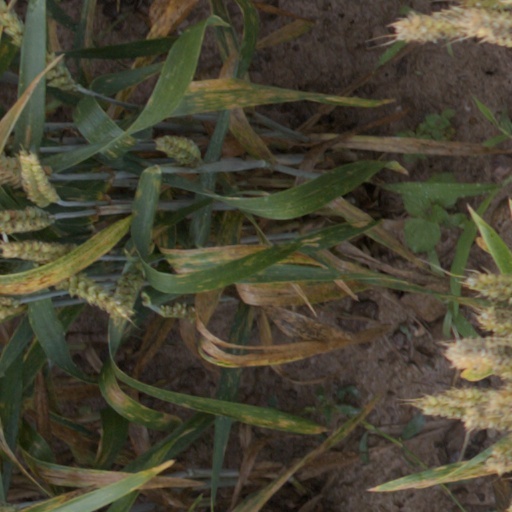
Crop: wheat